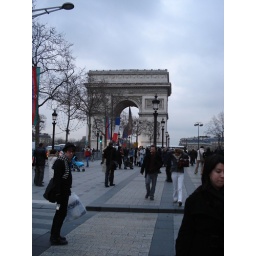
boy in street